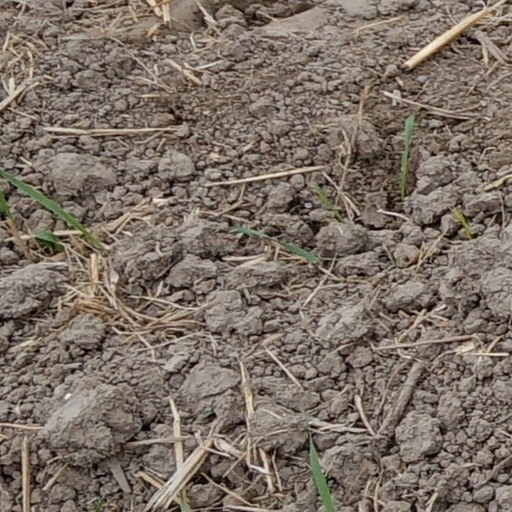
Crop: wheat